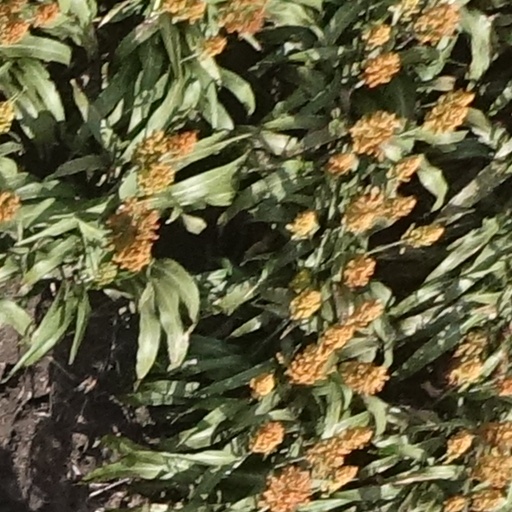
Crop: sorghum